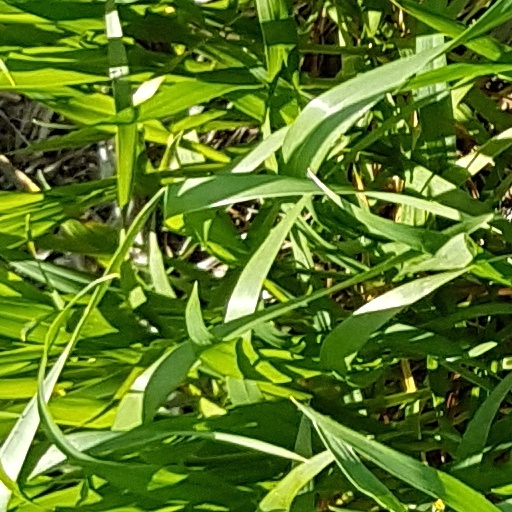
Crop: wheat